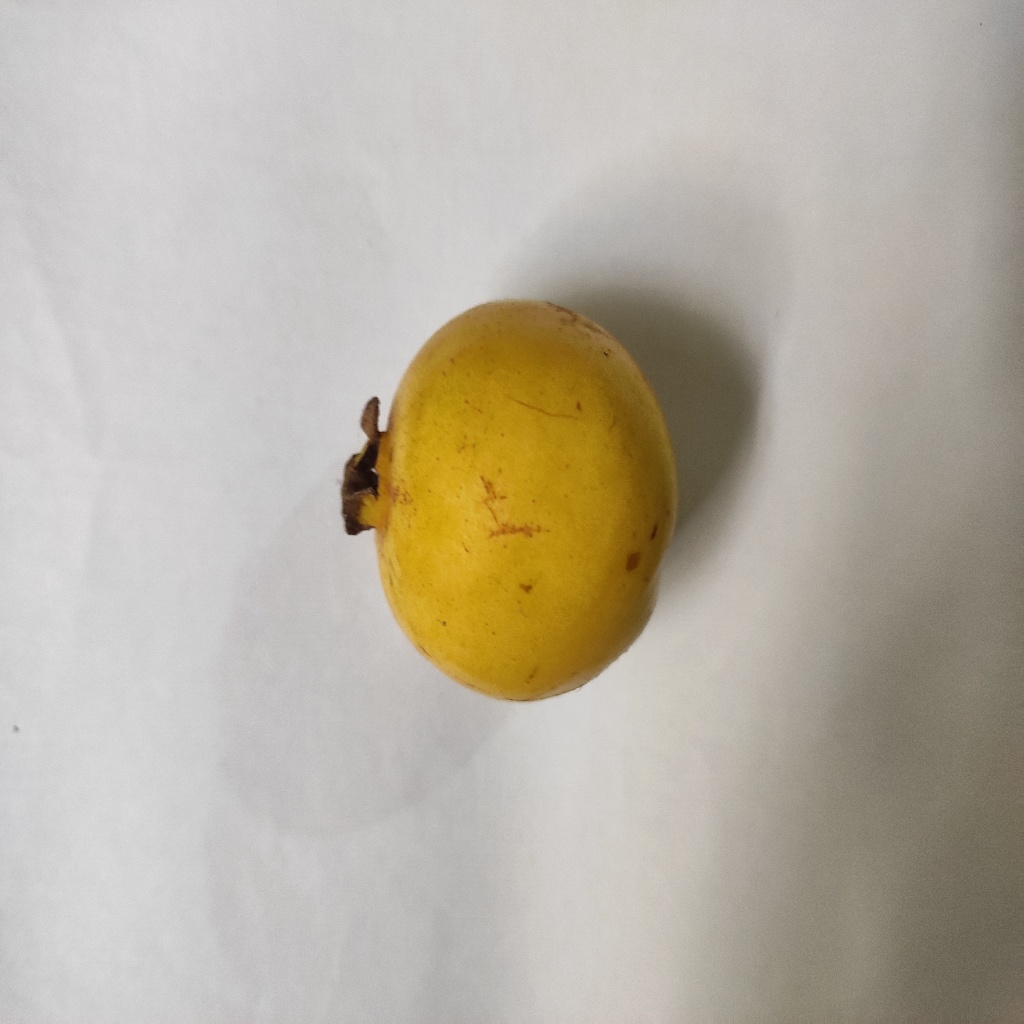
Crop: guava
Quality class: Class_A